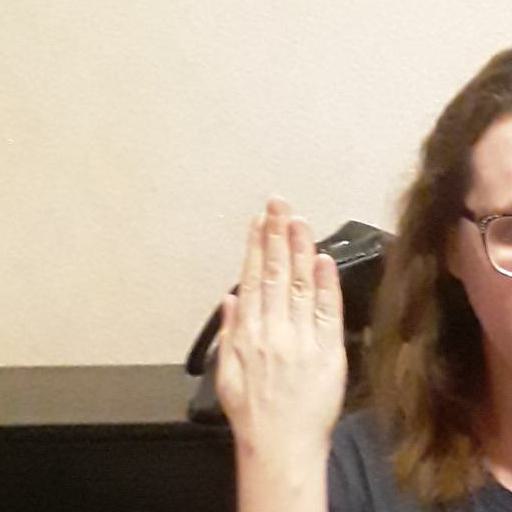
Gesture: stop_inverted